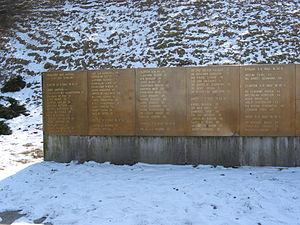
Le champ de tir de Kobylisy est un ancien stand de tir militaire situé à Kobylisy, une banlieue au nord de Prague, en République tchèque.